Migraine (book)

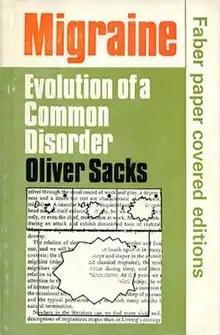

Migraine is the first book written by Oliver Sacks, a well-known New York City-based neurologist and author. The full title of the first edition was Migraine - Evolution of a Common Disorder. The book was written in 1967, mostly over a nine-day period, and first published in 1970. A revised and updated version was published in 1992. (In the newer edition, the last chapter "Migraine Aura and Hallucinatory Constants" was written in collaboration with Ralph M. Siegel.)